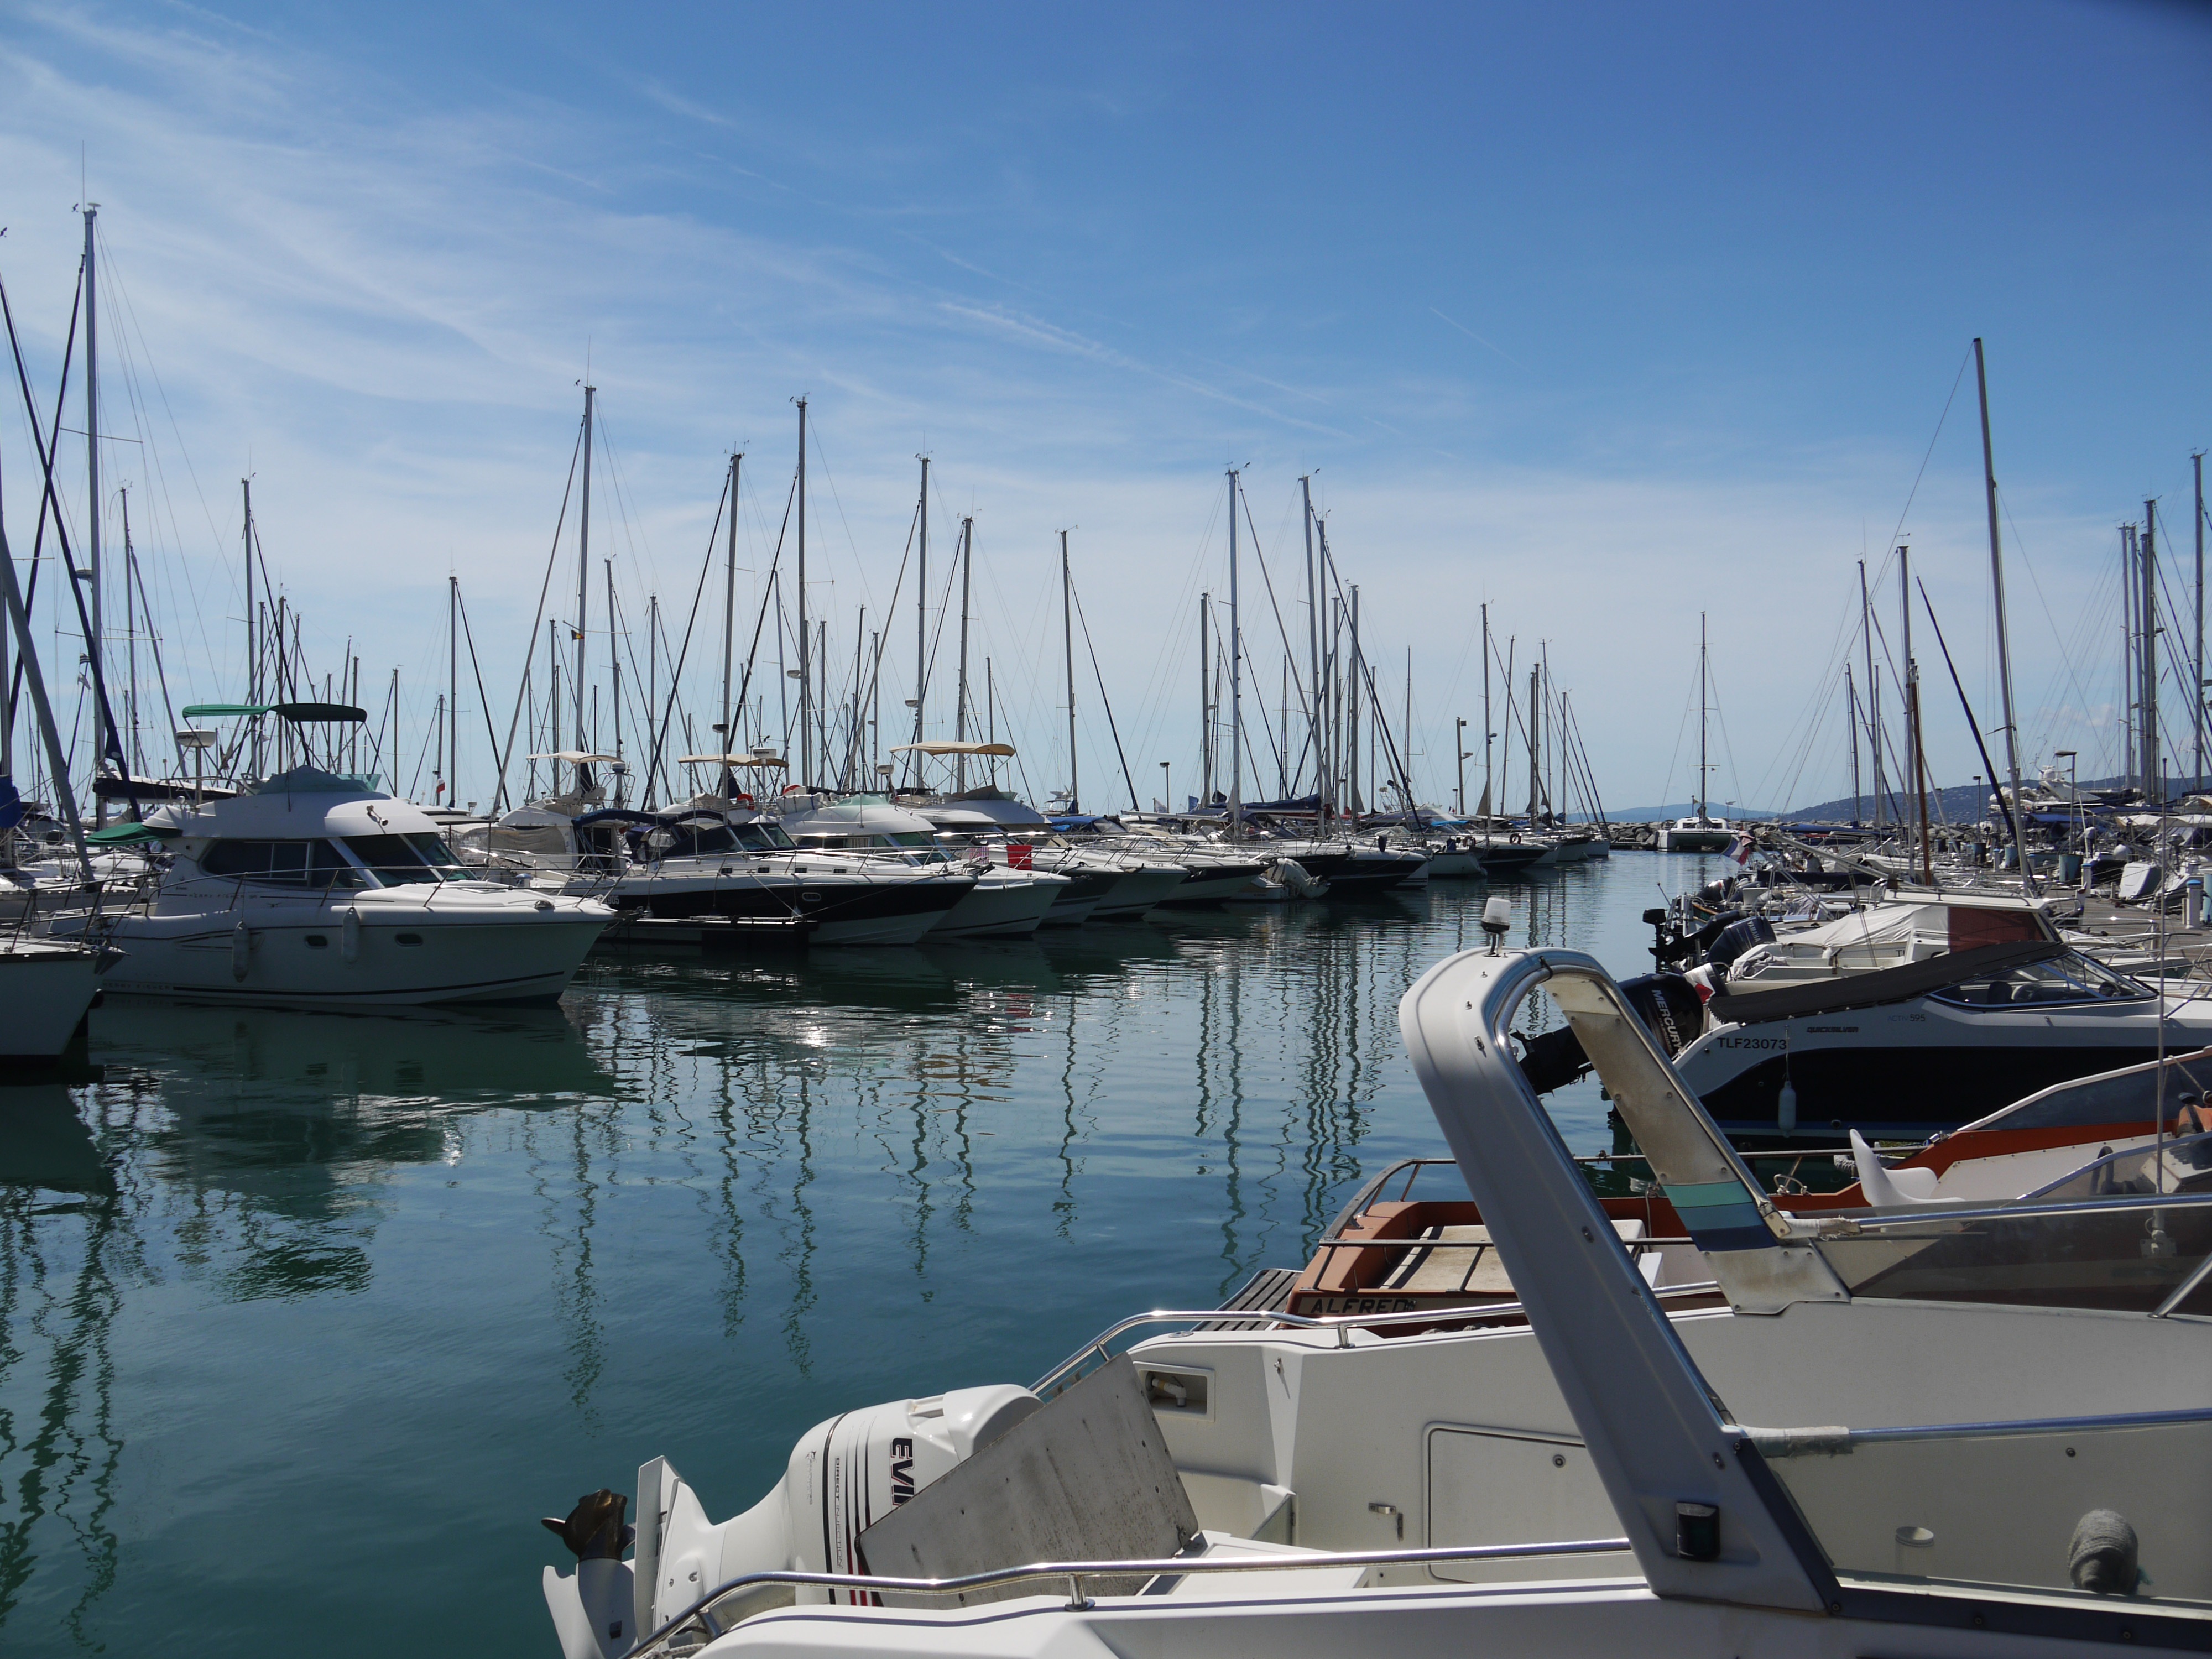
sea, water, dock, sun, boat, pier, france, web, mediterranean, vehicle, mast, yacht, peaceful, bay, harbor, marina, port, jetty, leisure, sailboat, relaxation, holidays, boating, boats, channel, quiet, maritime, anchorage, masts, watercraft, silent, yachts, hobby, water sports, recovery, sailing boats, sailing mast, c te d azur, motor boats, st raphael, afternoon rest